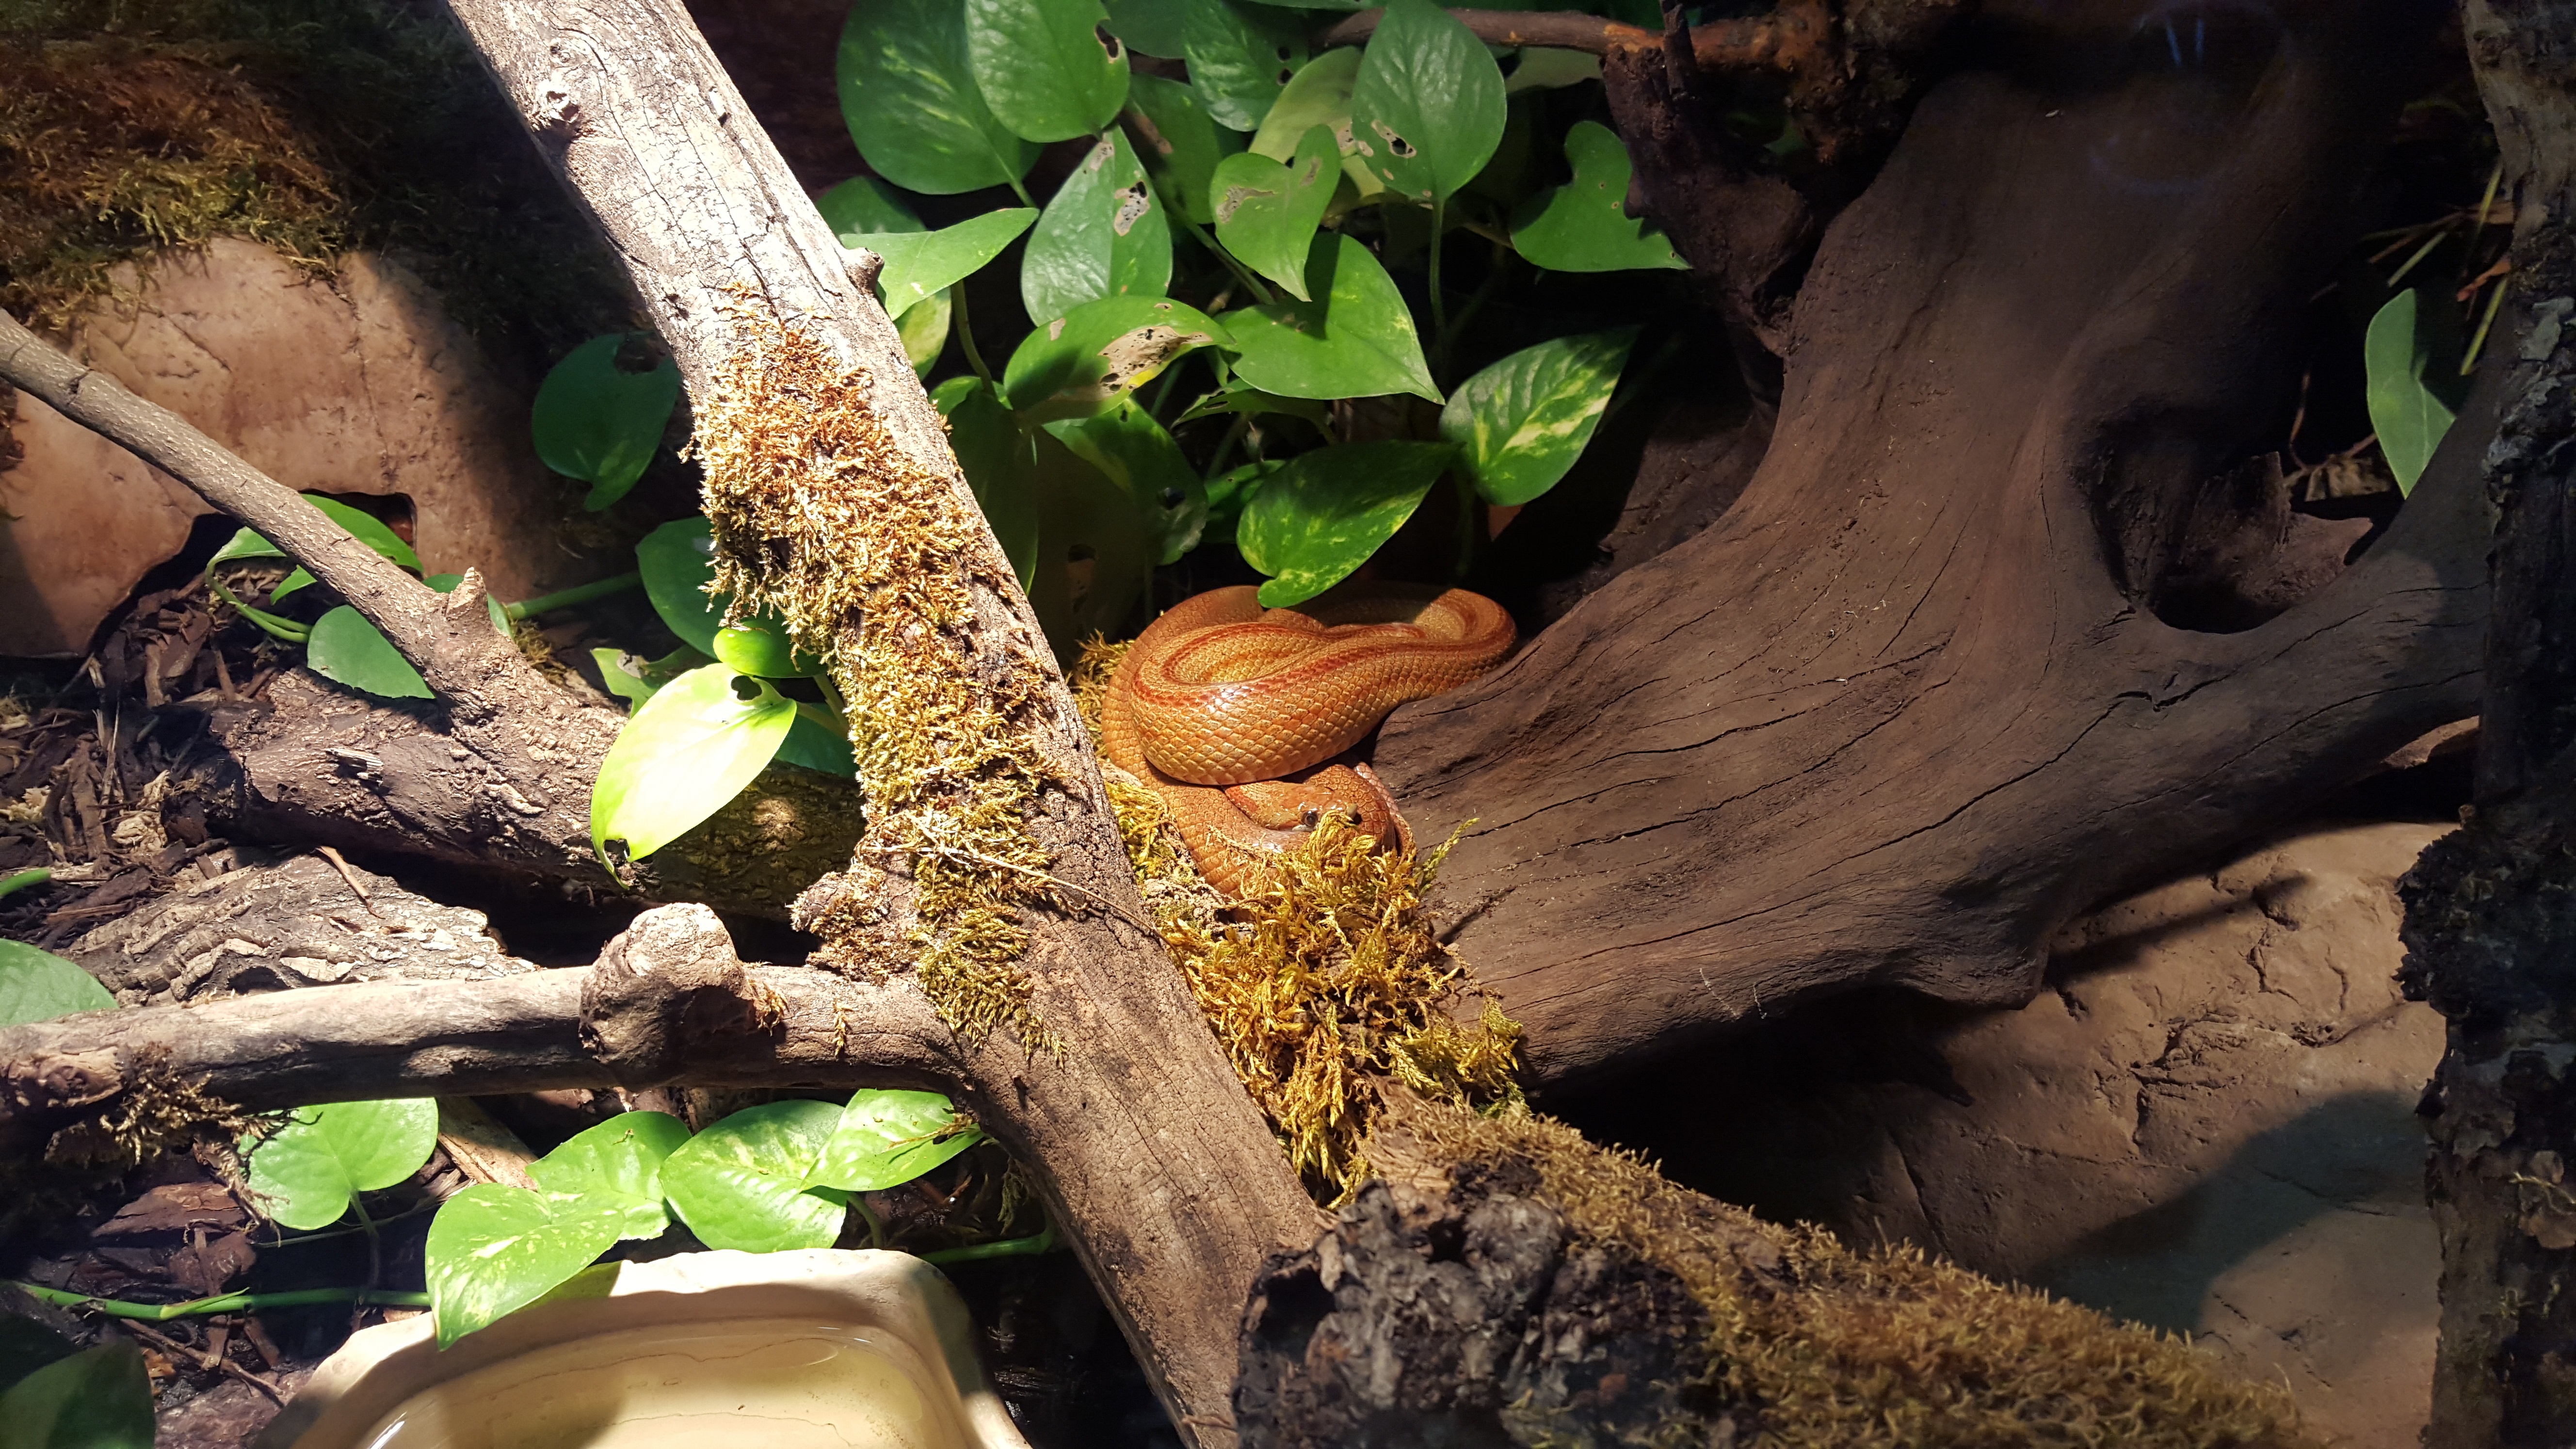
tree, plant, leaf, flower, animal, wildlife, zoo, jungle, soil, garden, fauna, snake, terrarium, tree snake